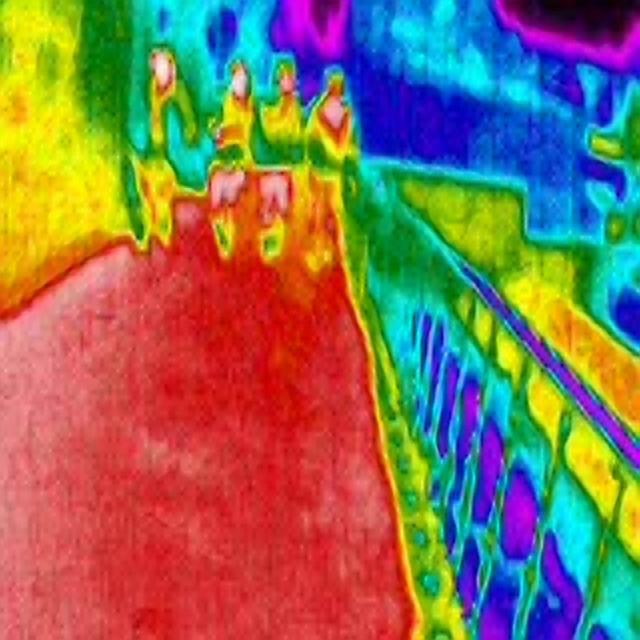
Detected objects:
label: person
label: person
label: person
label: person